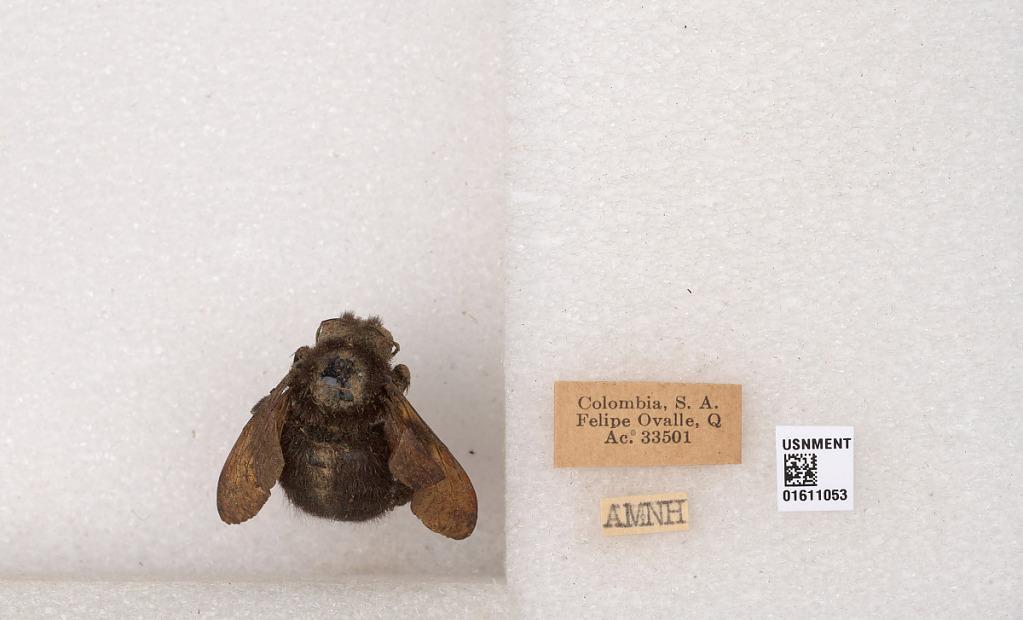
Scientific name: Xylocopa
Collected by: R. McGinley
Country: Colombia